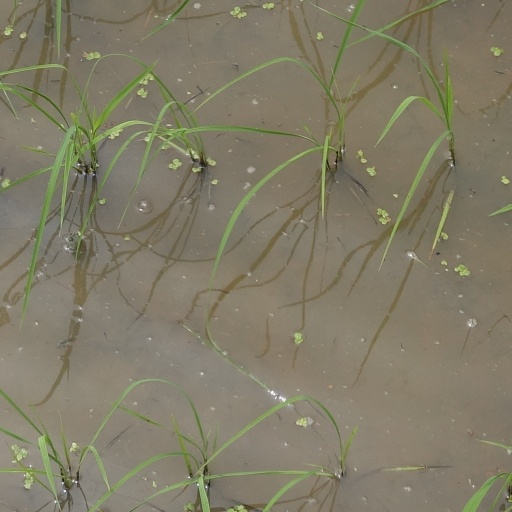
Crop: rice